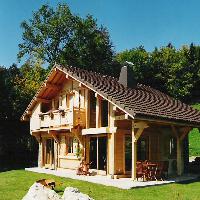
Weather: sun or clear